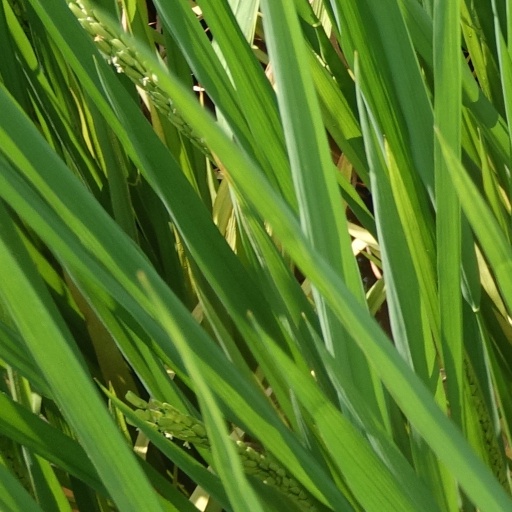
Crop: rice